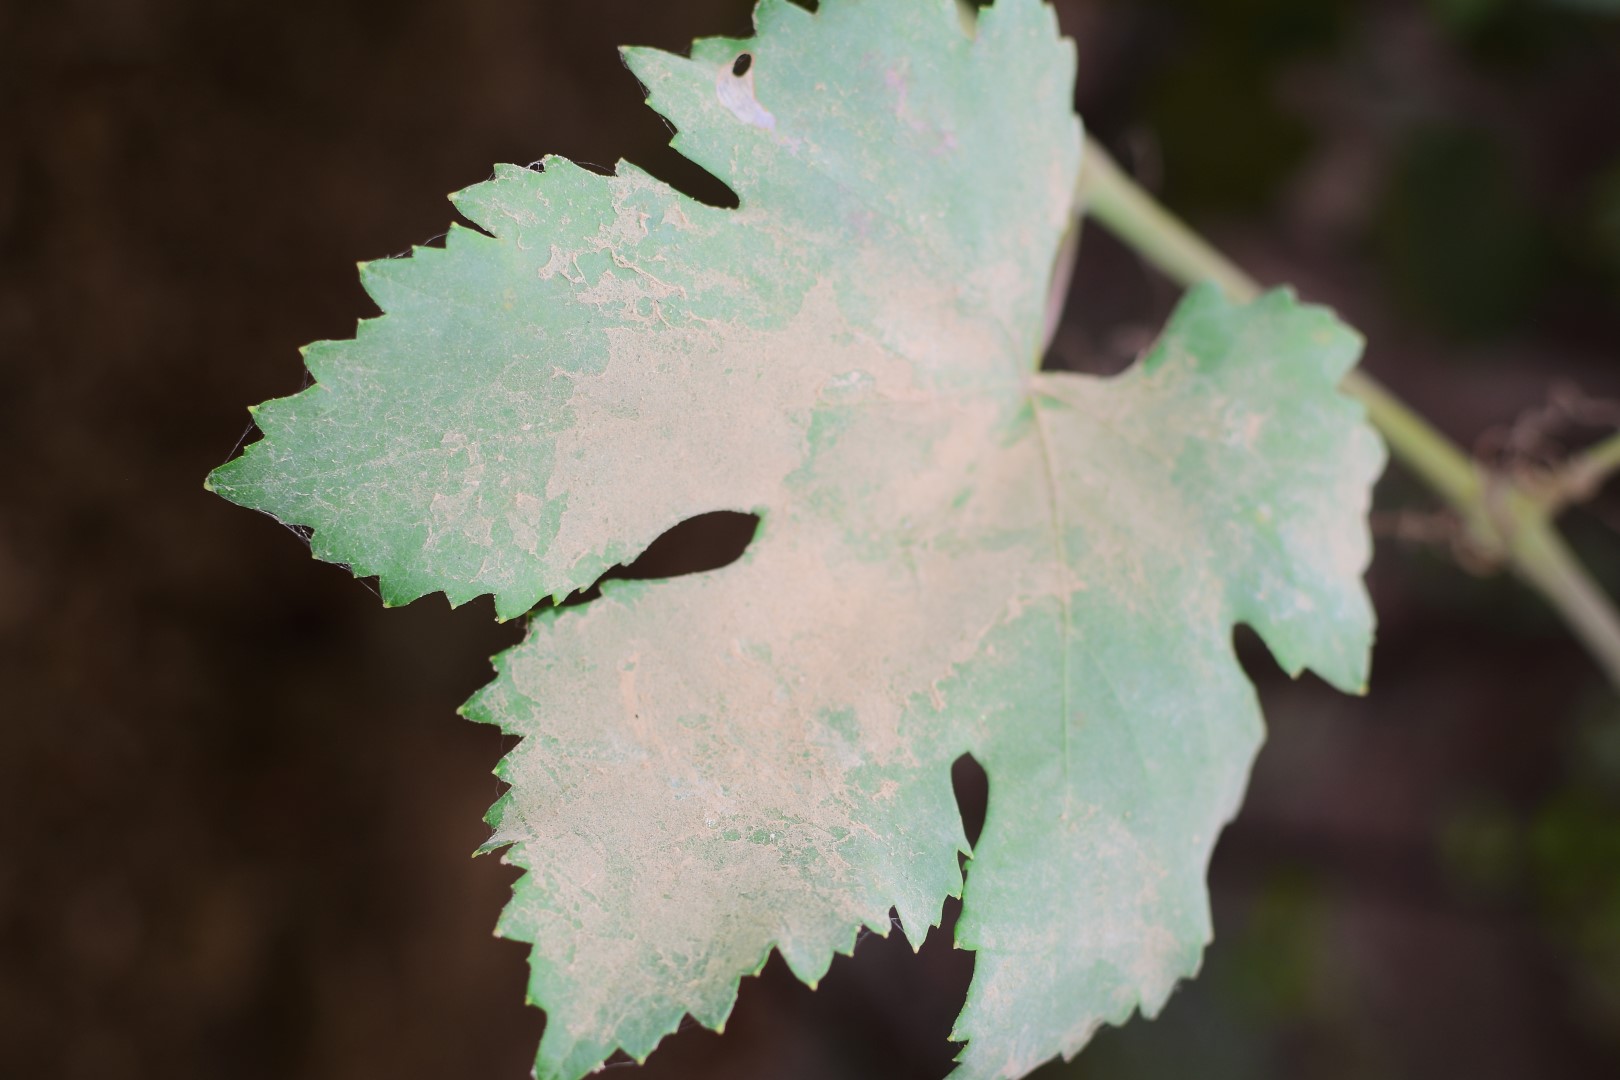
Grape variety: Kamali